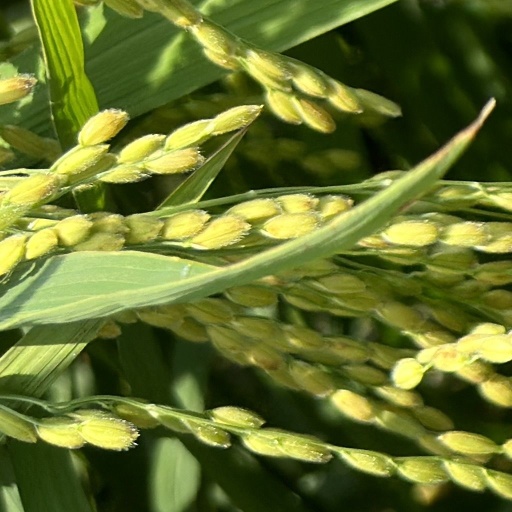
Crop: rice